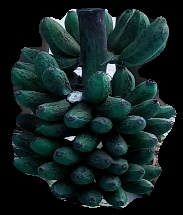
Variety: rasbale
Grade: grade3